H5N1 genetic structure

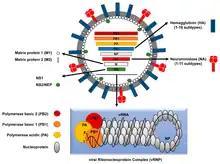
Influenza A virus structure

The influenza A virus has a negative-sense, single-stranded, segmented RNA genome, enclosed in a lipid envelope. The virus particle (also called the virion) is 80–120 nanometers in diameter such that the smallest virions adopt an elliptical shape; larger virions have a filamentous shape.